Winnie's Hole

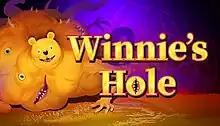
Art and logo

Winnie's Hole is an upcoming indie rogue-lite body horror video game based on the "Winnie-the-Pooh" franchise. It is in development by the Australian studio Twice Different as a Steam exclusive.